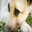
Label: dog